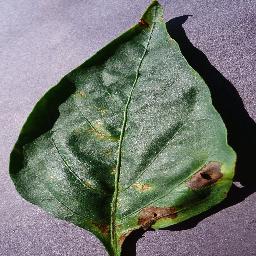
Label: Pepper,_bell___Bacterial_spot